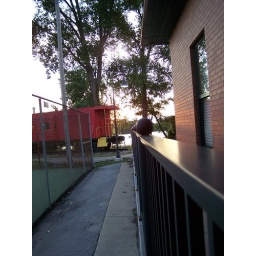
The train car on exhibit by the Henderson, KY Welcome Center